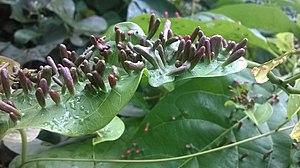
plante d'Alchornea infesté de gale
Alchornea cordifolia est une espèce de plante de la famille des Euphorbiaceae. On la rencontre dans des forêts ombrophiles ou des galeries forestières de l'Afrique tropicale, souvent aussi le long de rivières. C'est généralement une plante pionnière. Elle est utilisée en médecine traditionnelle africaine.